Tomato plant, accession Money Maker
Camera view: bottom (45 deg); turntable rotation: 0 degrees
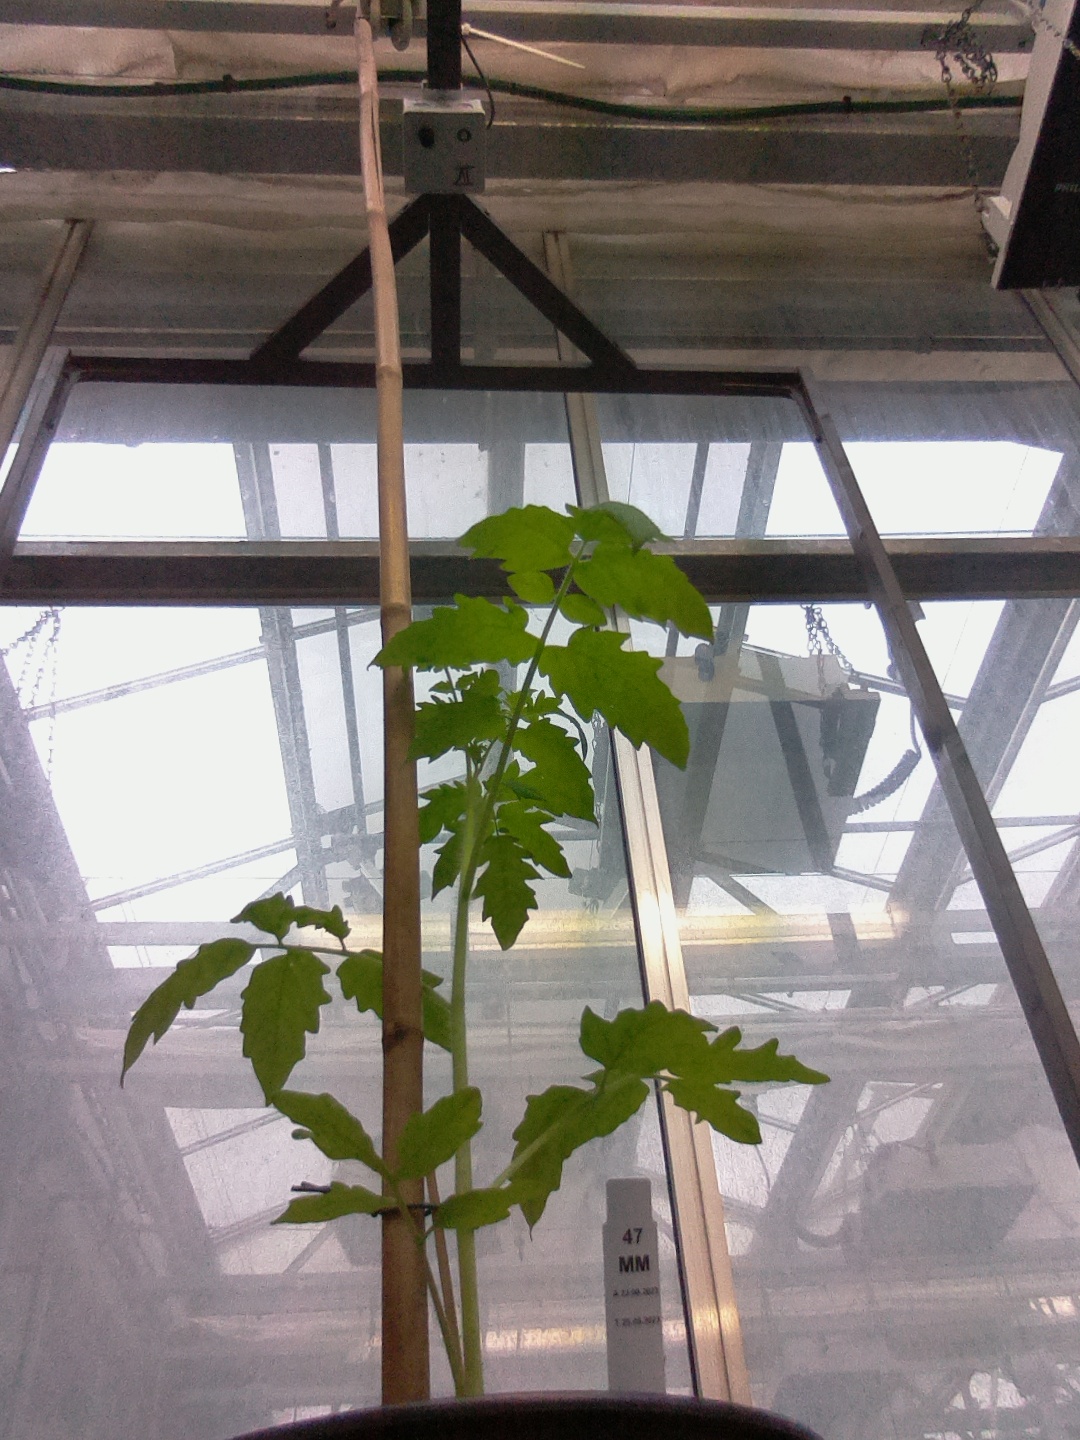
BBCH growth stage 13: 6 of true leaves visible